Apache (film)

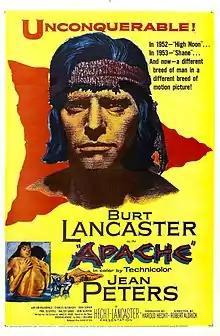
Theatrical release poster

Apache is a 1954 American Western film directed by Robert Aldrich and starring Burt Lancaster, Jean Peters and John McIntire. The film was based on the novel "Broncho Apache" by Paul Wellman, which was published in 1936. It was Aldrich's first color film.